Riker Hill Art Park

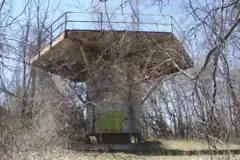
NY-79/80 Radar platform

Riker Hill Art Park is a former Nike Missile base which has become an artistic community in Livingston, Essex County, New Jersey. Together with the Walter Kidde Dinosaur Park and Becker Park, it is a part of the Riker Hill Complex. The Art Park provides studio space for working artists in various medias including painting, ceramics, glass blowing, woodworking, and sculpture. It also has a collection of outdoor sculpture.